Takayuki Shimizu (politician)

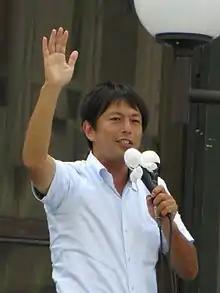
Shimizu in 2013

is a Japanese television announcer and politician of the Initiatives from Osaka party. He is serving his first term as a member of the House of Councillors in the National Diet, representing the Hyogo at-large district.